Frank W. Wheeler

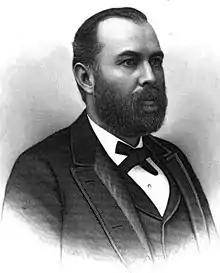
From 1890s "Cyclopedia of Michigan".

Frank Willis Wheeler (March 2, 1853 – August 9, 1921) was a shipbuilder and politician from the U.S. state of Michigan.